101 Collins Street

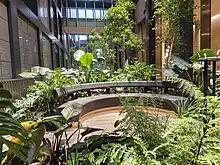
A lush sanctuary garden inside the building

The owners of 101 Collins have implemented a strategy of buying adjacent properties to safeguard the building's views, particularly towards the south. As a result, Flinders Lane has experienced an emergence of new restaurants and bars in older buildings.